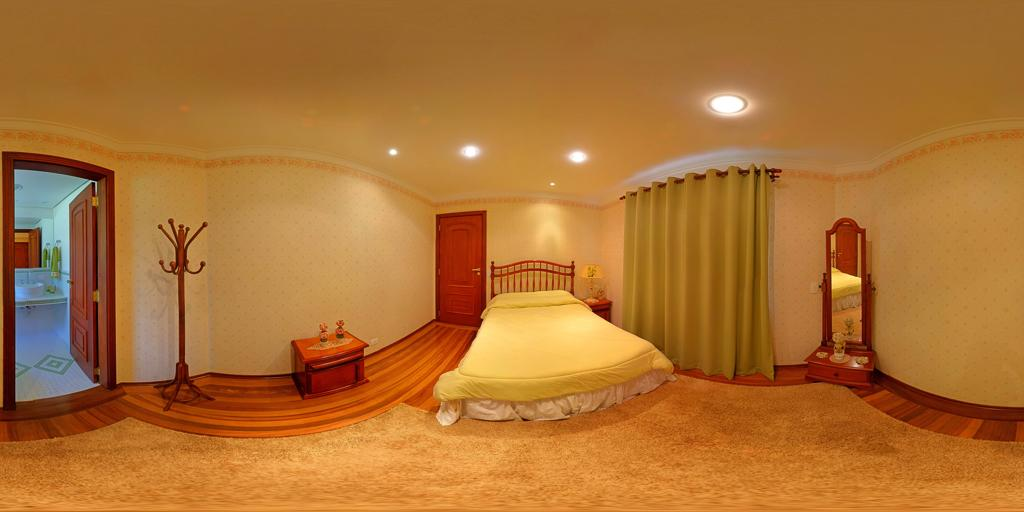
Referred object: bedroom mirror

Referred object: the green curtains